Qarano River

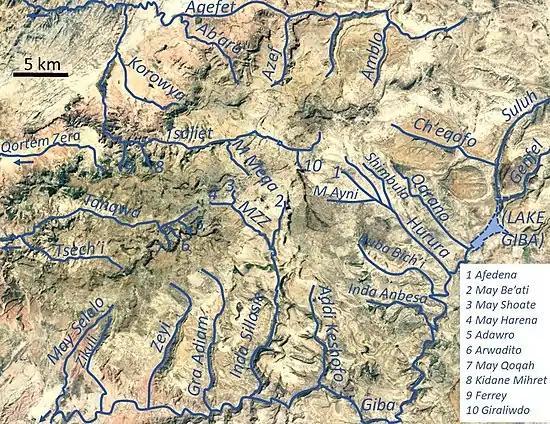
The river in the radial drainage network of Dogu’a Tembien

The Qarano is a confined ephemeral river, locally meandering in its narrow alluvial plain, with an average slope gradient of 45 metres per kilometre. With its tributaries, the river has cut a deep gorge.